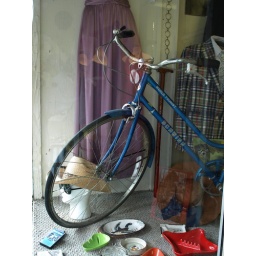
yes, there was a bike in the window